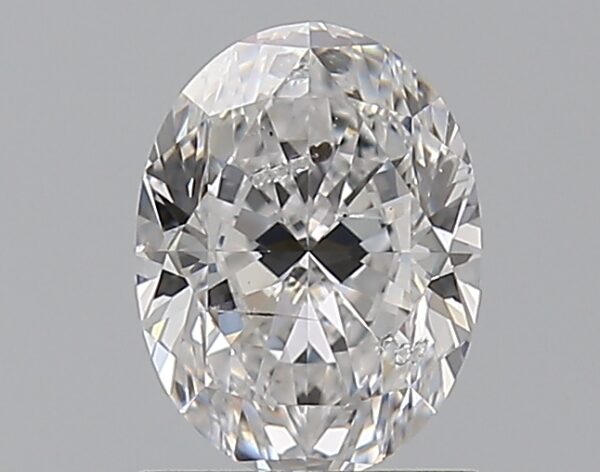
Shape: oval
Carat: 1.01
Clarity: SI2
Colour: D
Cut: VG
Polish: VG
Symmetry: VG
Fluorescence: N
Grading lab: GIA
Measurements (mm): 7.31 x 5.48 x 3.52